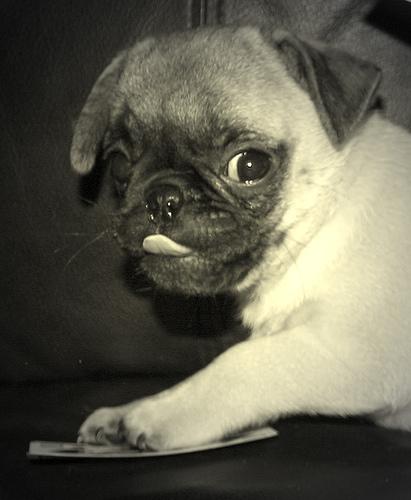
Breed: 798-n000130-pug